Jerry Reed

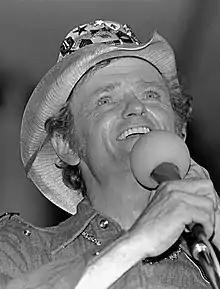
Reed in 1982

Jerry Reed Hubbard (March 20, 1937 – September 1, 2008), known professionally as Jerry Reed, was an American country singer, guitarist, composer, songwriter, and actor who appeared in more than a dozen films. His signature songs included "Guitar Man", "U.S. Male", "A Thing Called Love", "Alabama Wild Man", "Amos Moses", "When You're Hot, You're Hot" (which garnered a Grammy Award for Best Country Vocal Performance, Male), "Ko-Ko Joe", "Lord, Mr. Ford", "East Bound and Down" (the theme song for the 1977 film "Smokey and the Bandit", in which Reed co-starred), "The Bird", and "She Got the Goldmine (I Got the Shaft)".